GJ Club

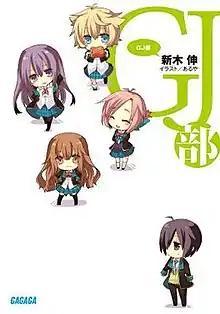
The first volume of "GJ Club", published in Japan by Shogakukan on March 18, 2010 featuring five main characters.

is a Japanese light novel series written by Shin Araki and illustrated by Aruya. An anime television series adaptation animated by Doga Kobo, aired between January 10 and March 28, 2013. A special 46-minute-long OVA was released on May 14, 2014.